Academic structure of the Australian National University

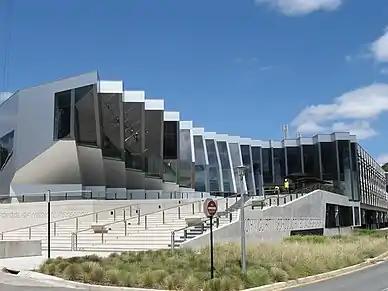
John Curtin School of Medical Research

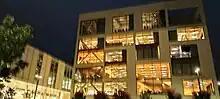
The Marie Reay Teaching Centre at night.

The Marie Reay Teaching Centre is located in the Kambri area. It is 6 levels tall and contains classrooms used by a wide variety of subjects, as well as a lecture theatre on the top floor.